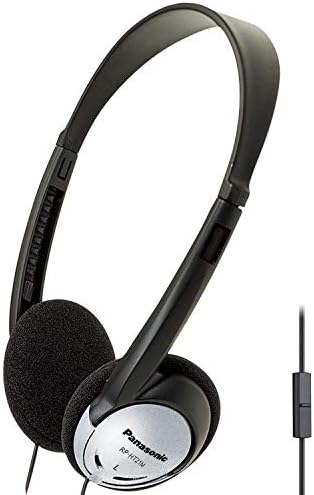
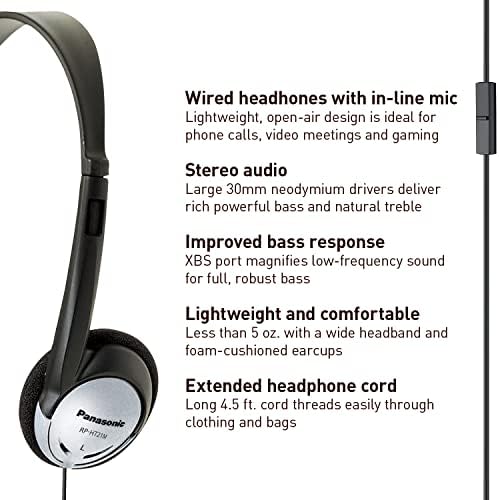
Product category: headphones
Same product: yes